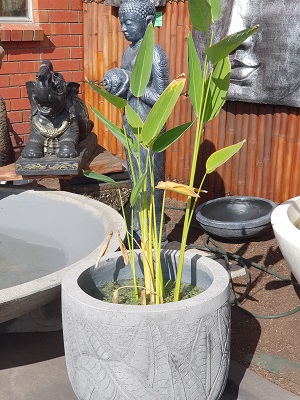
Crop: unknown
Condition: banana